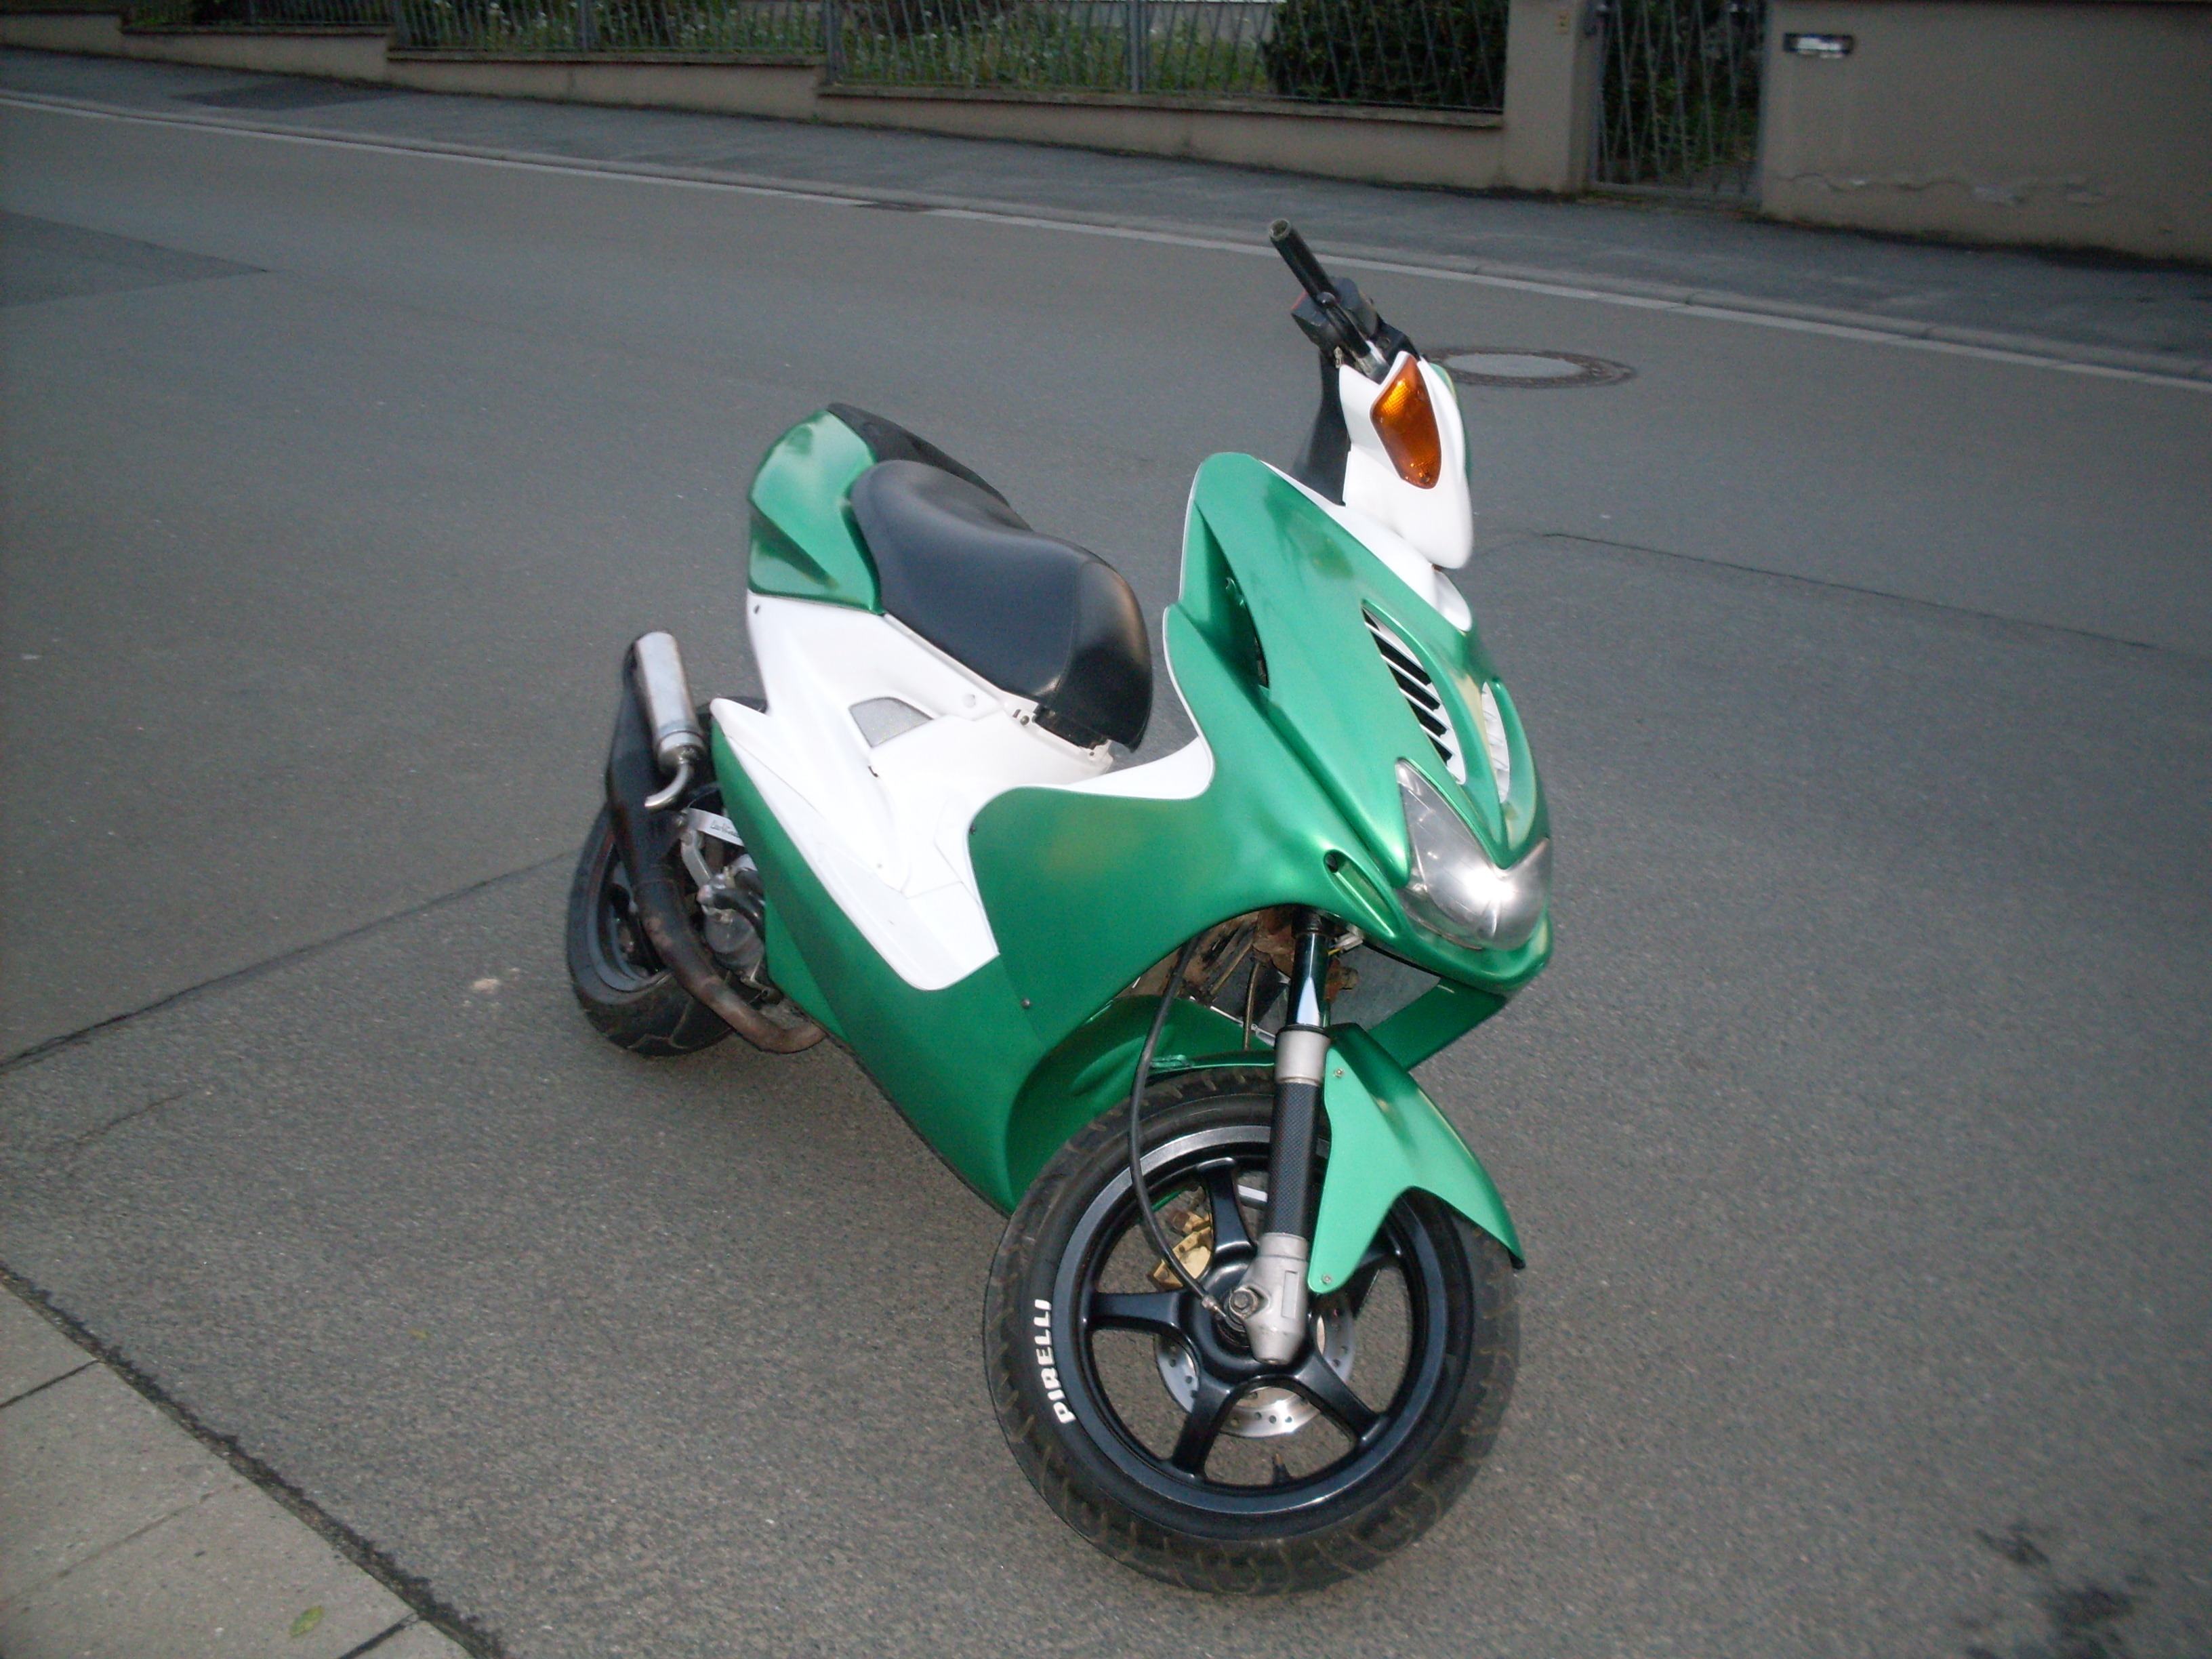
car, wheel, bike, vehicle, motorcycle, motor scooter, motor, germany, roller, motorcycling, land vehicle, automobile make